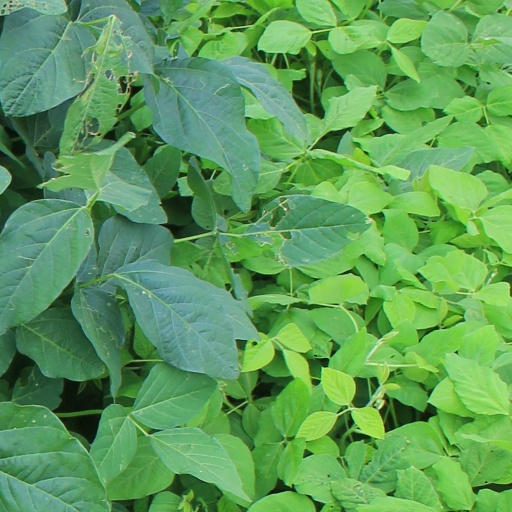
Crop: soybean